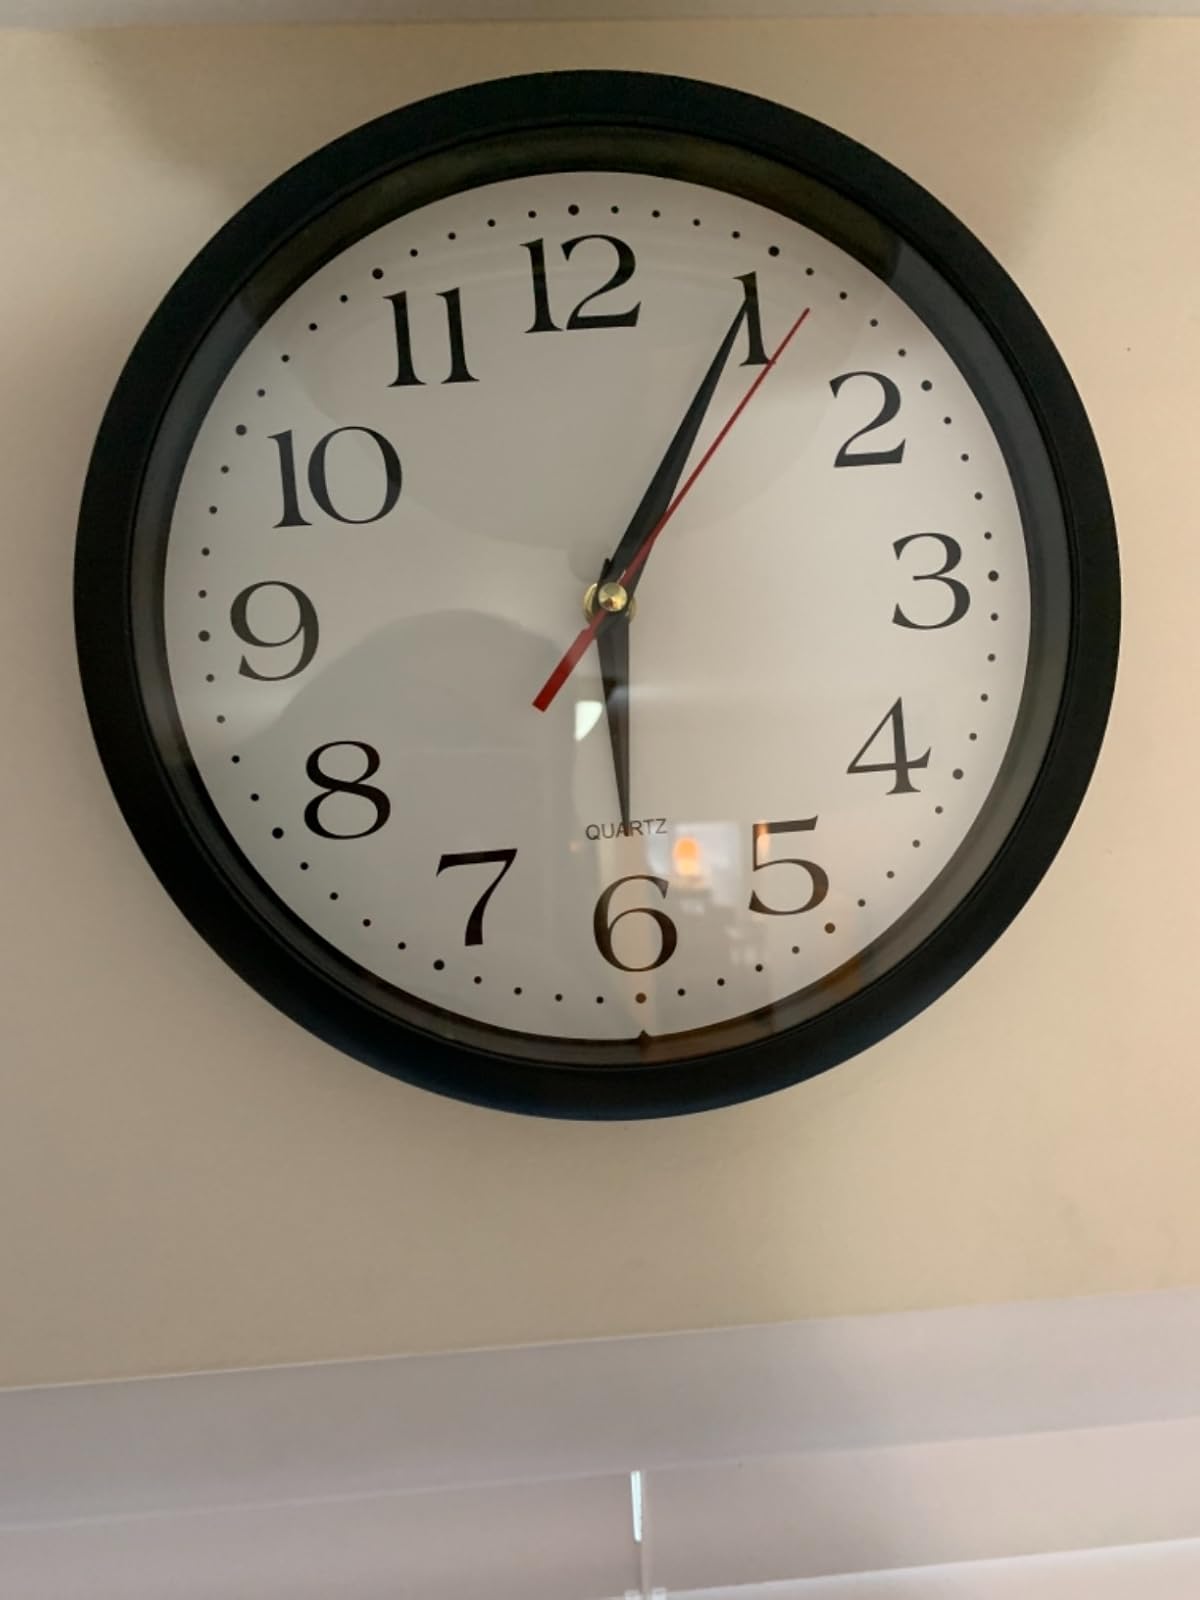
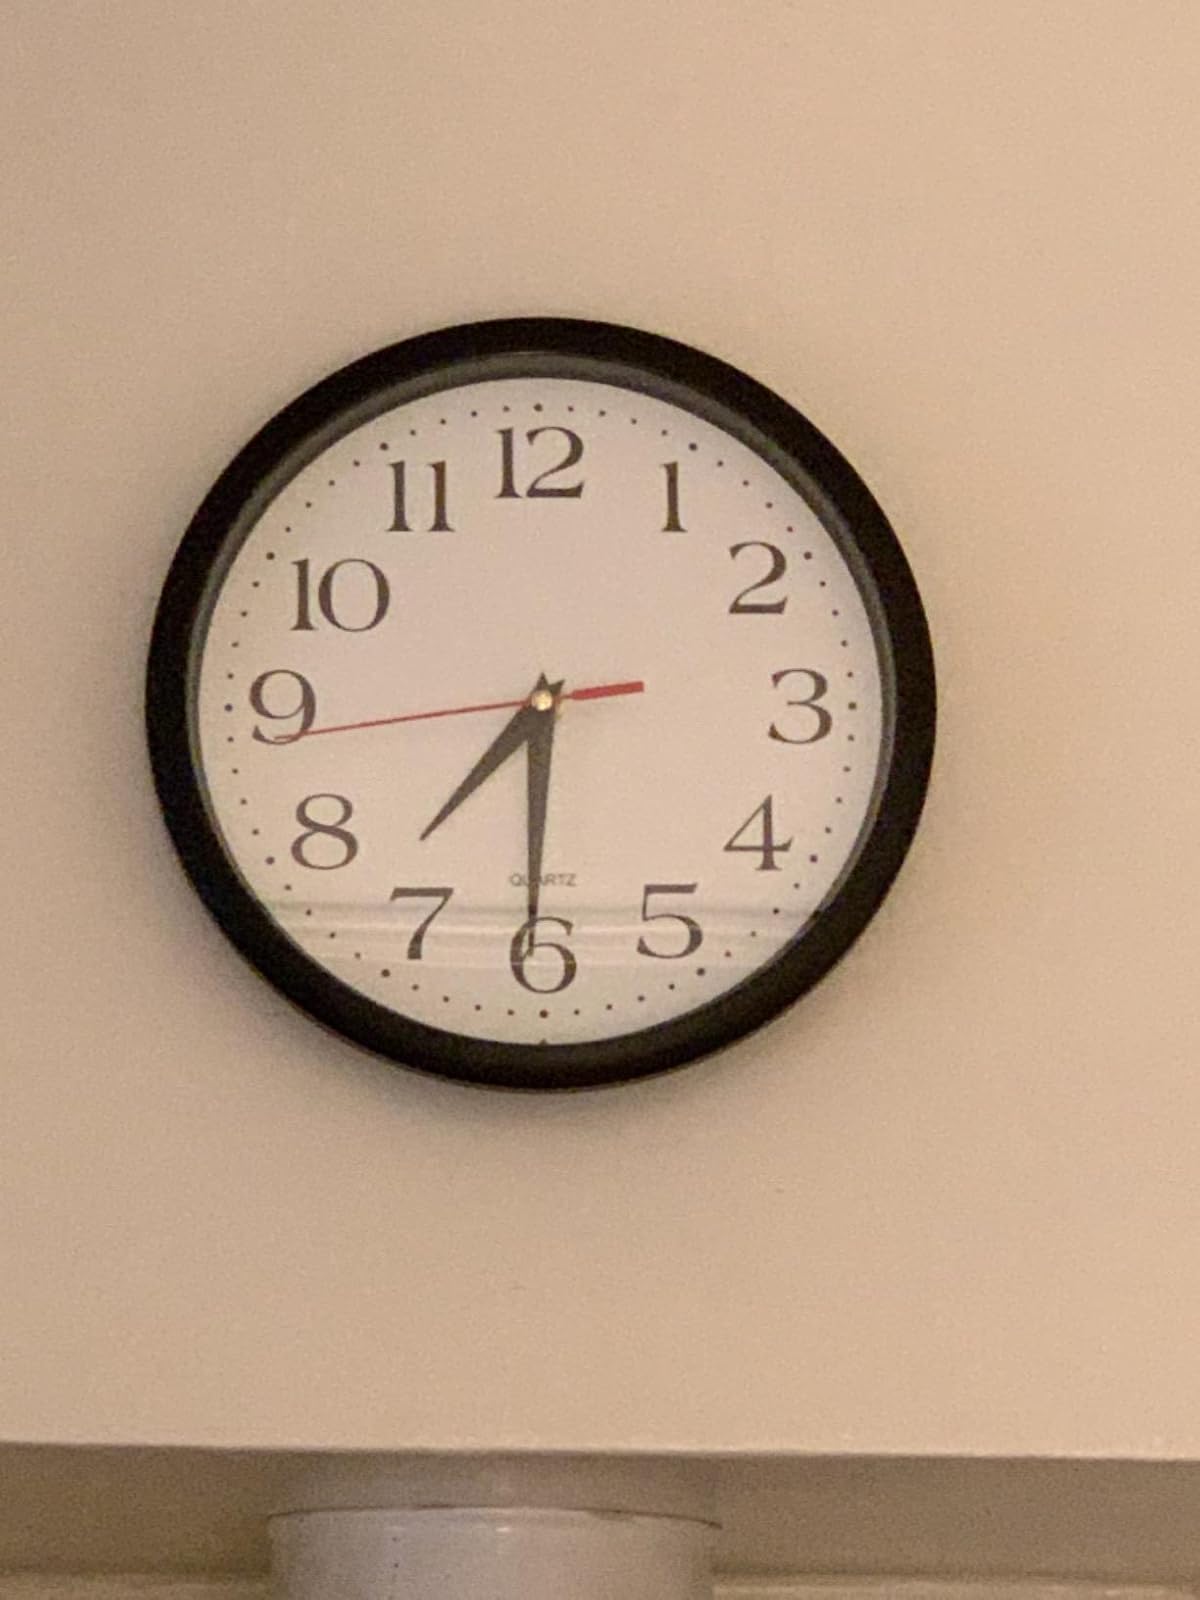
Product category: clock
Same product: yes